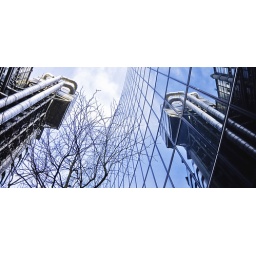
Reflection of a corner of the Lloyds building in the glass facade of the Willis Building, Lime Street, London